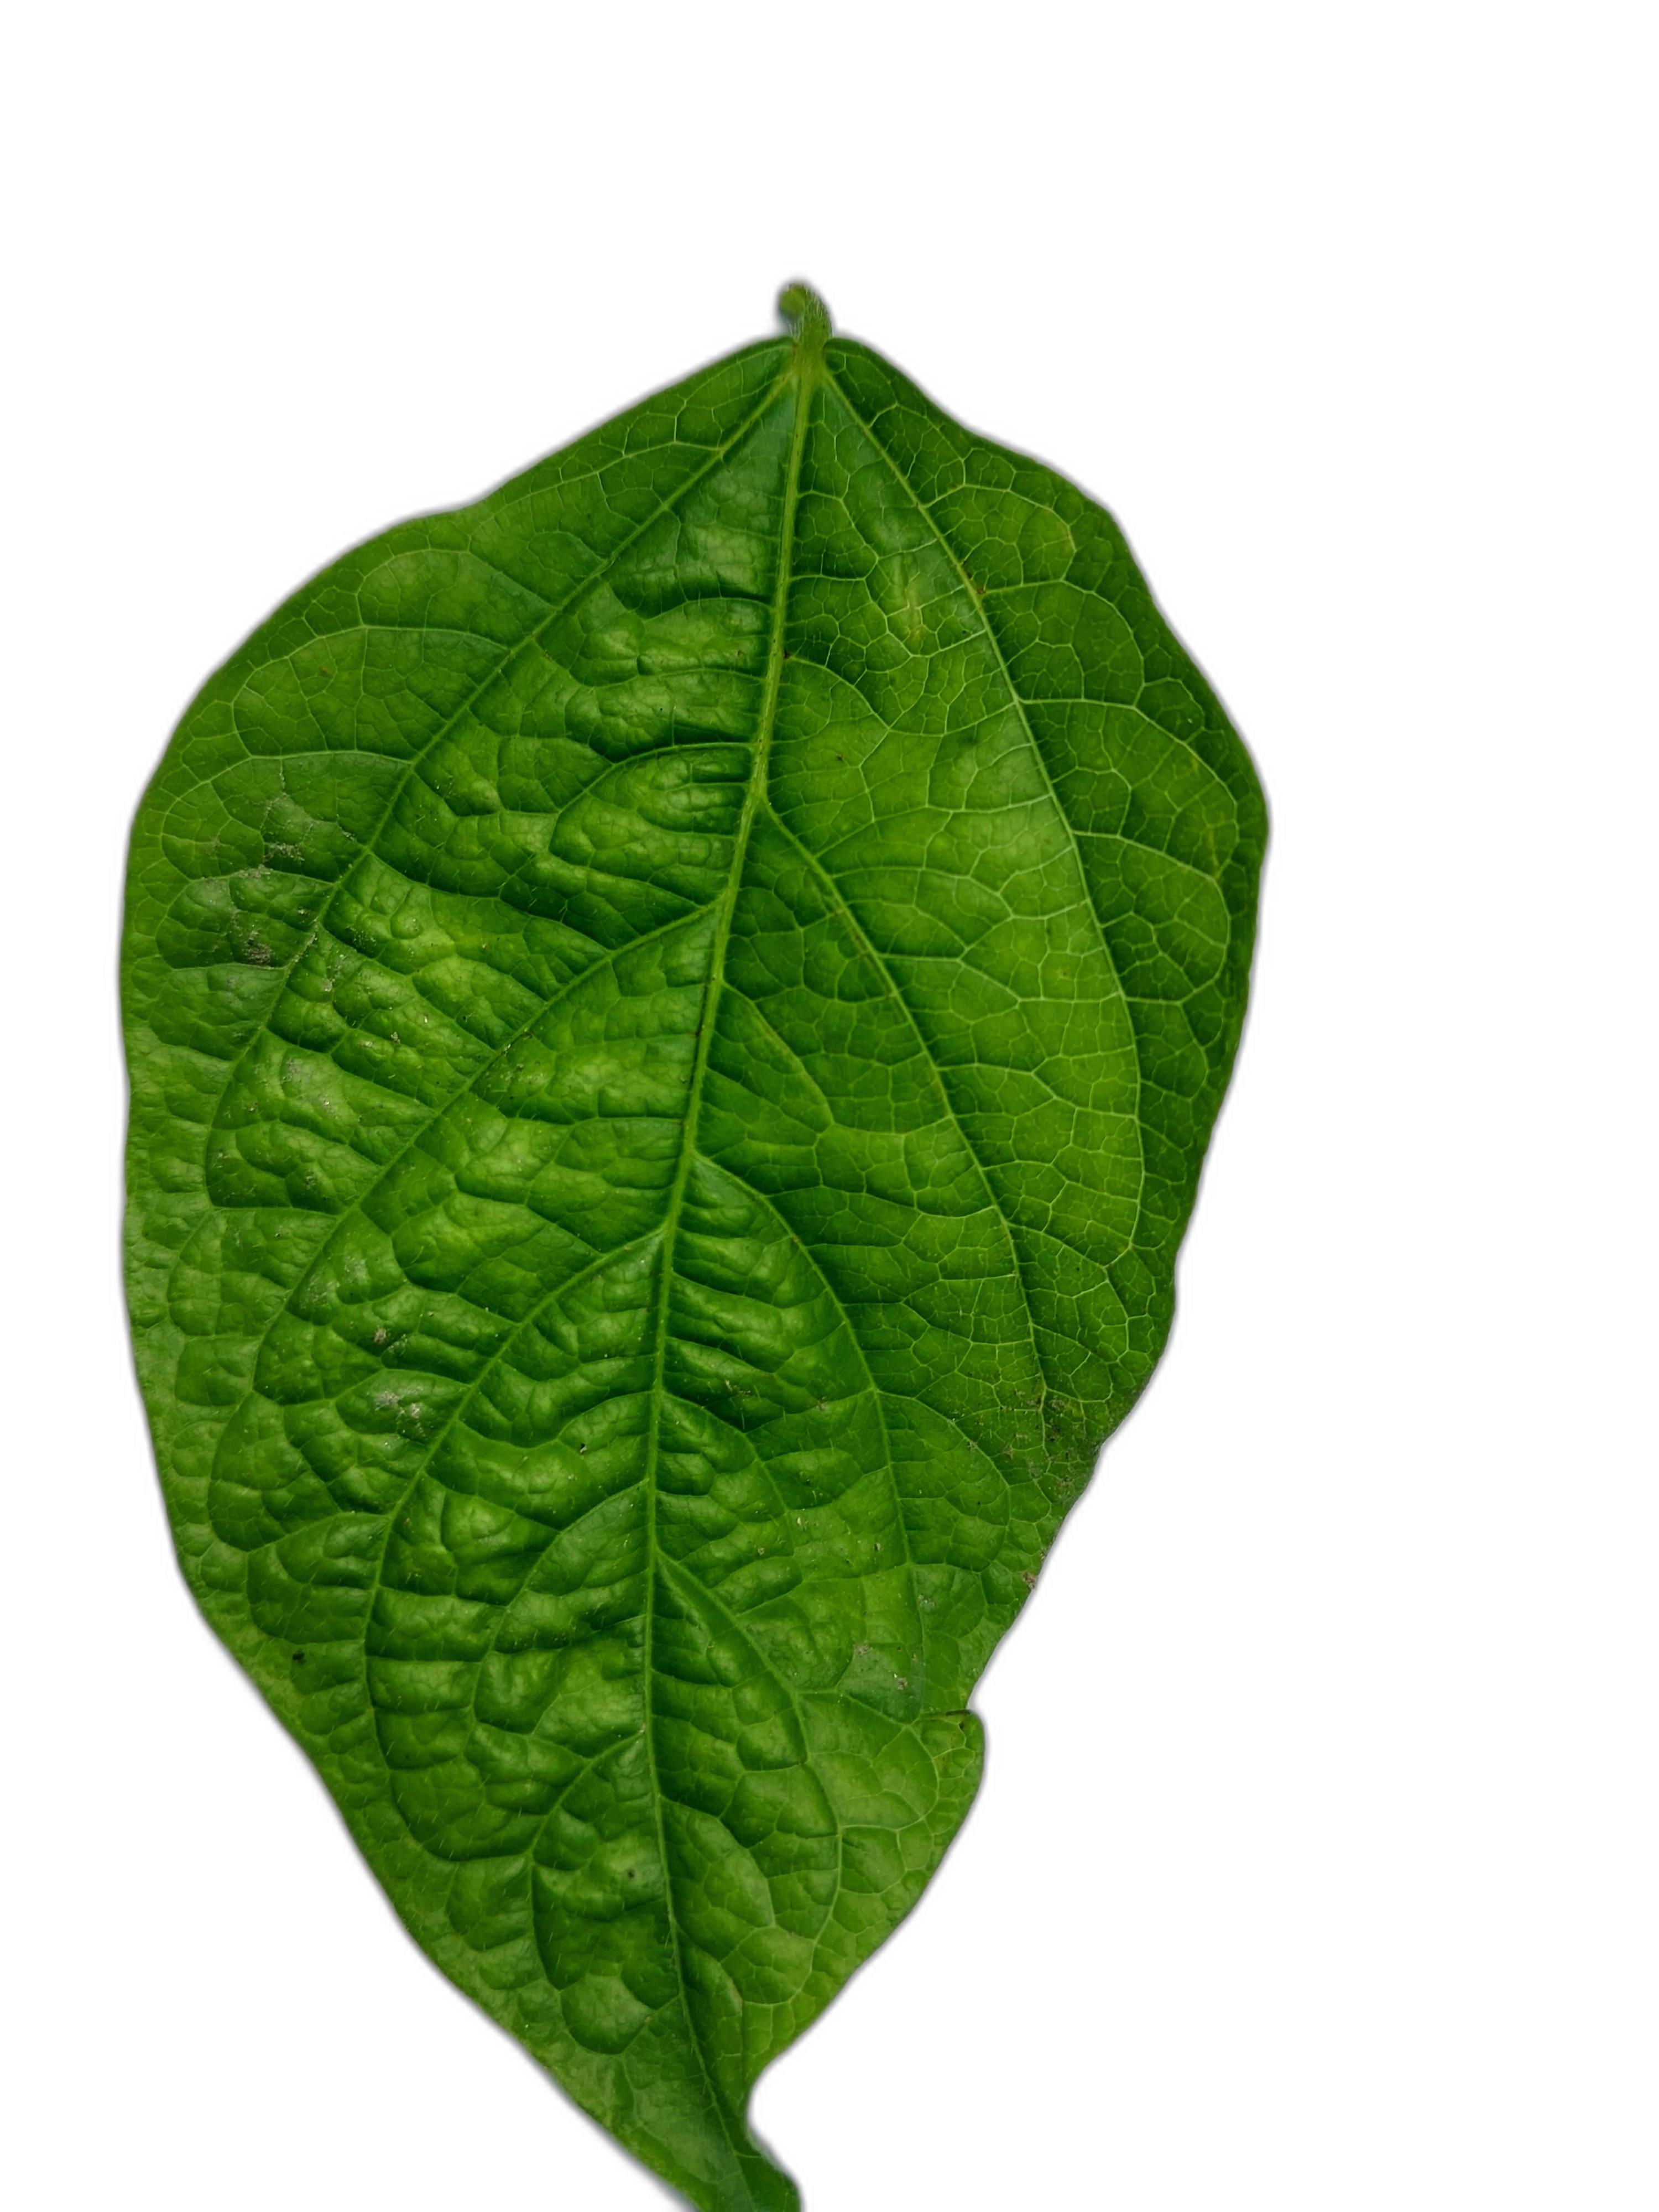
Label: Leaf Crinkle